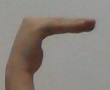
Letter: haa